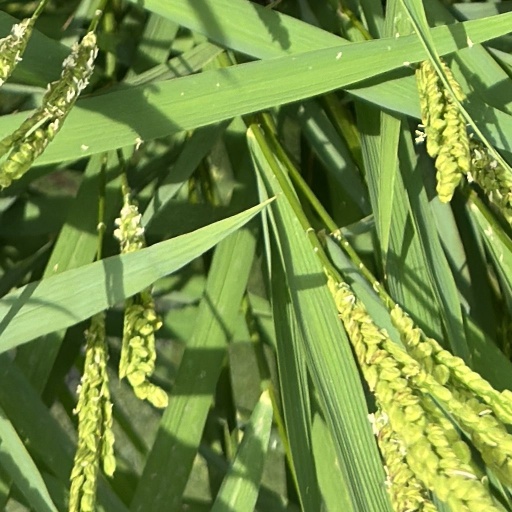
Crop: rice